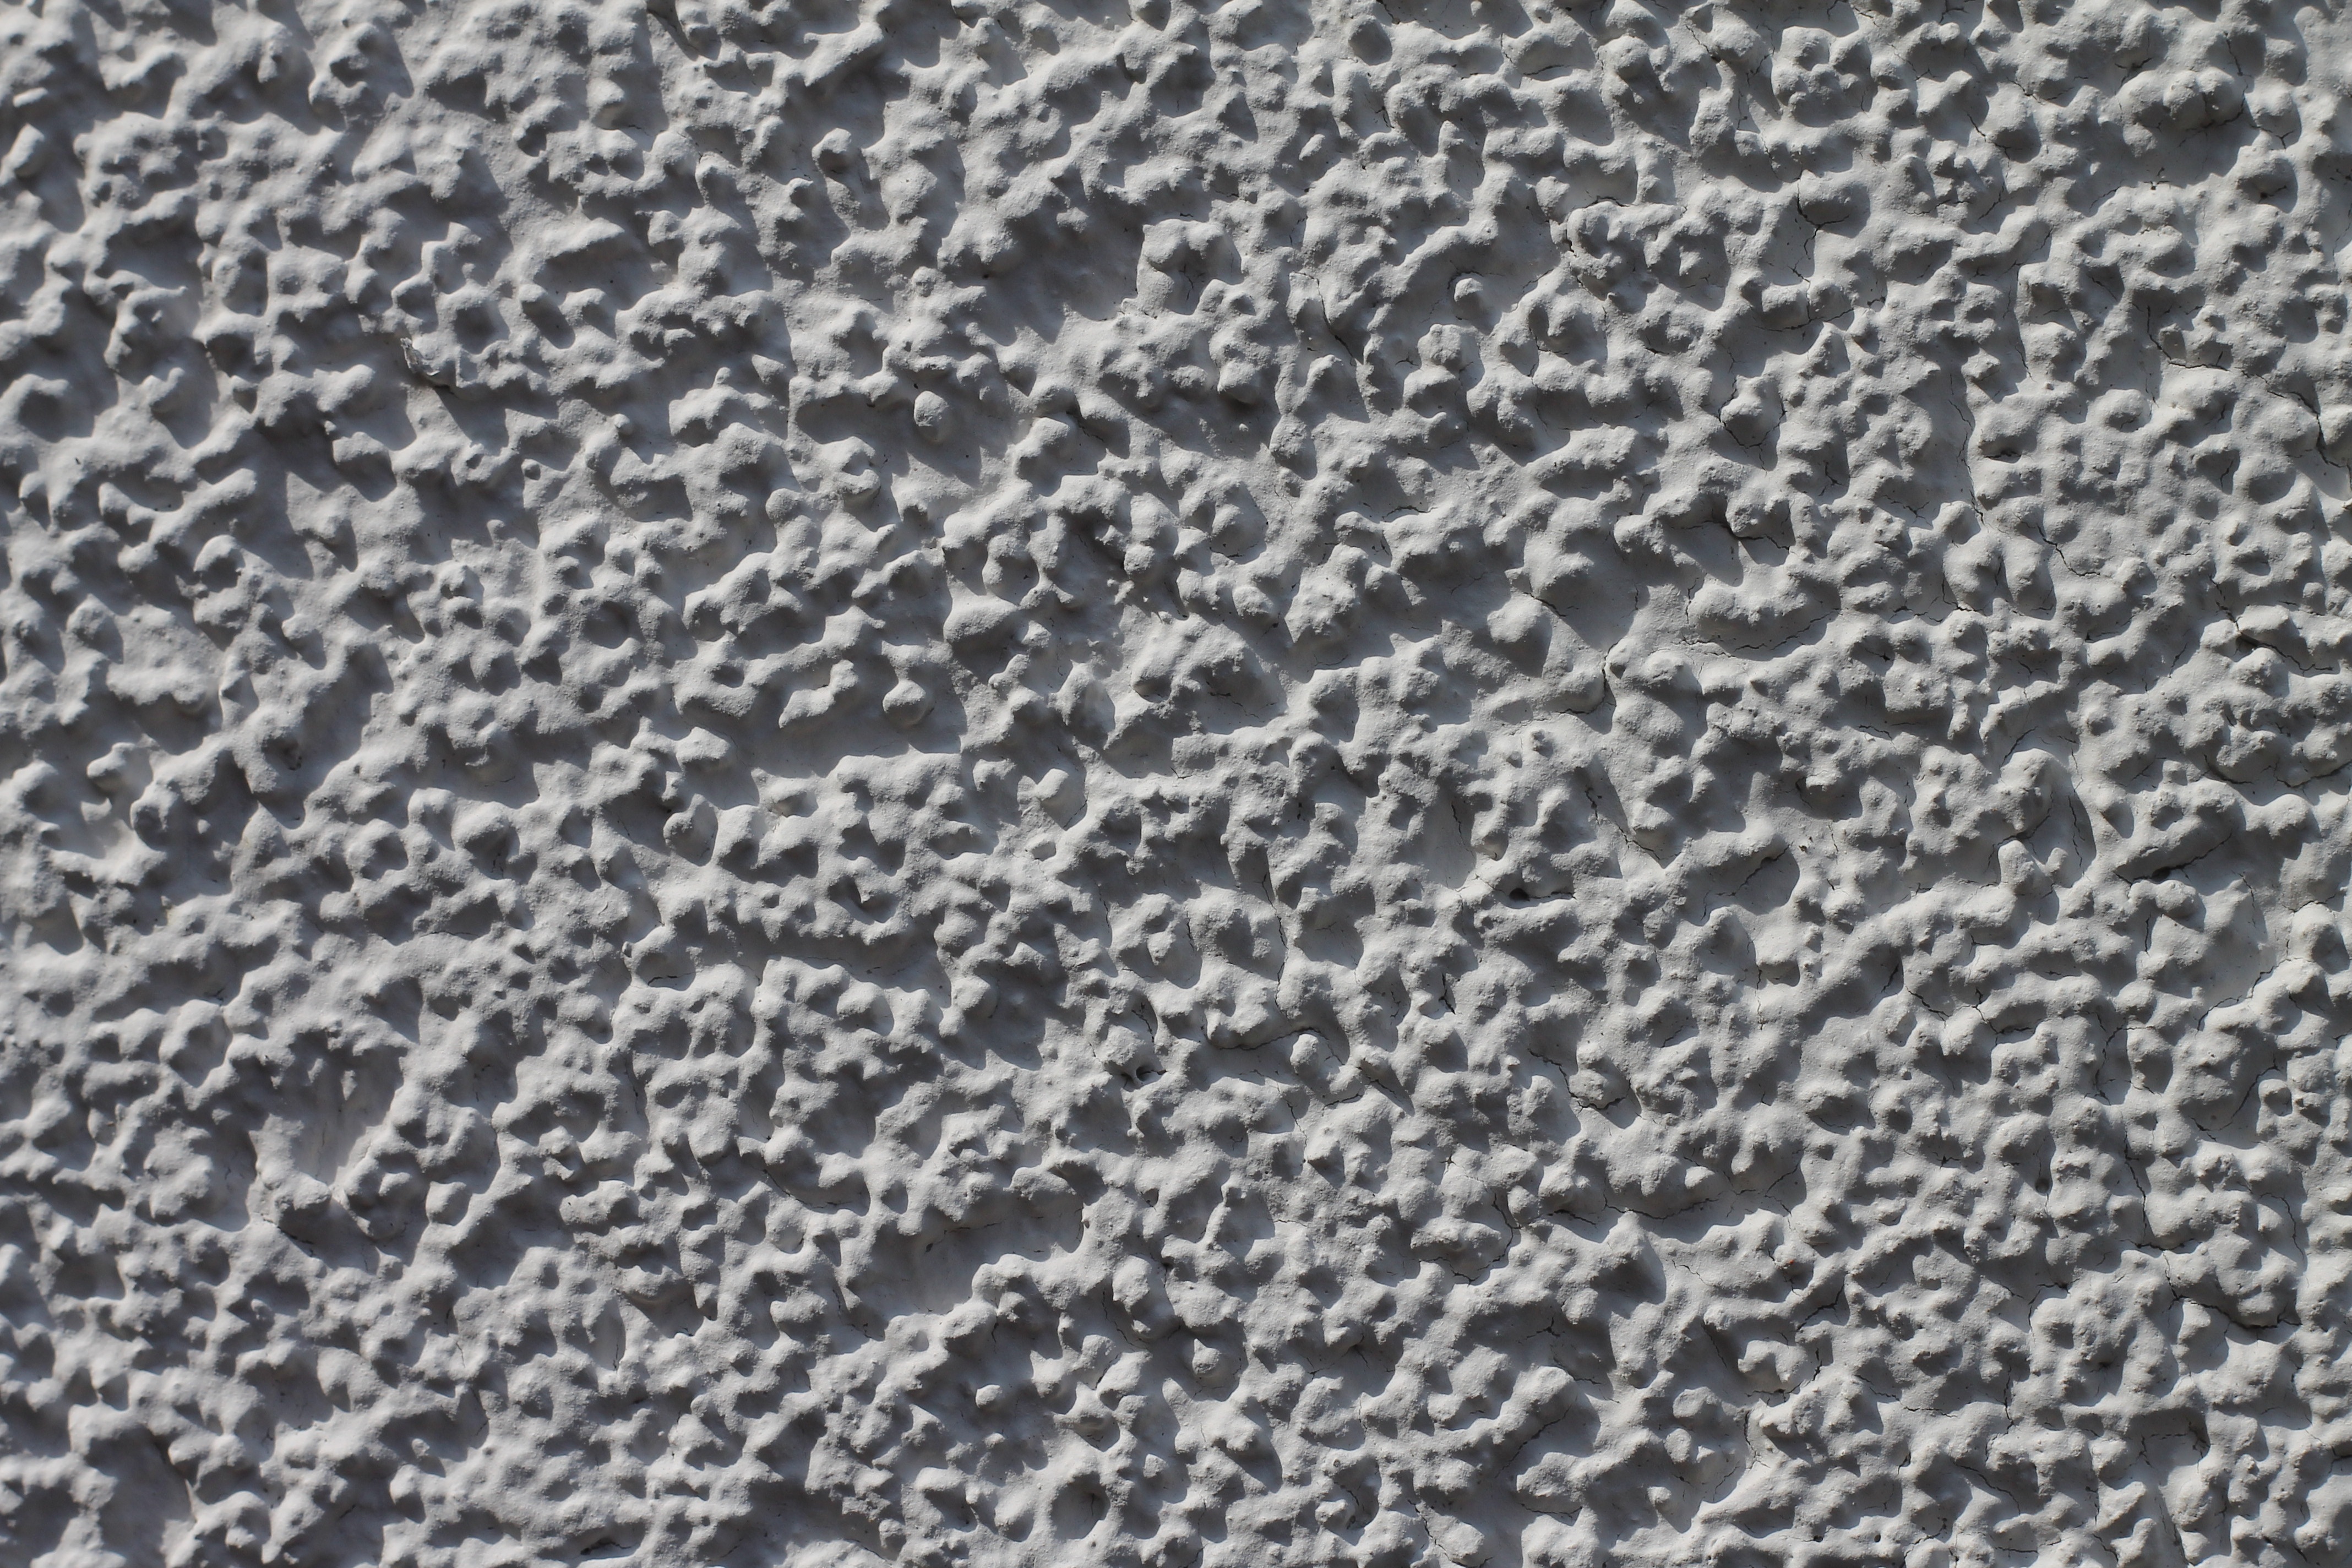
texture, floor, wall, asphalt, soil, material, grey, plaster, structured, flooring, road surface, grained, house plastering